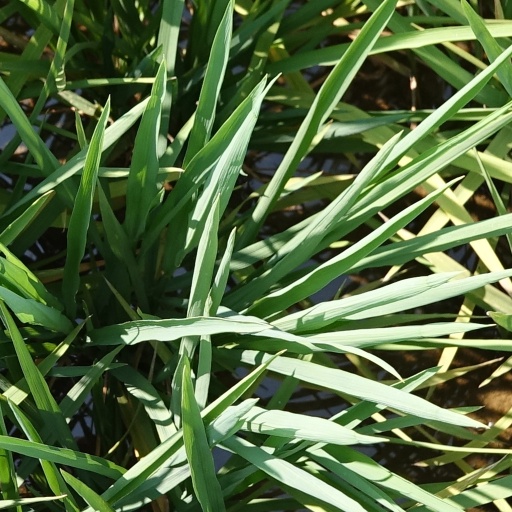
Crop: rice